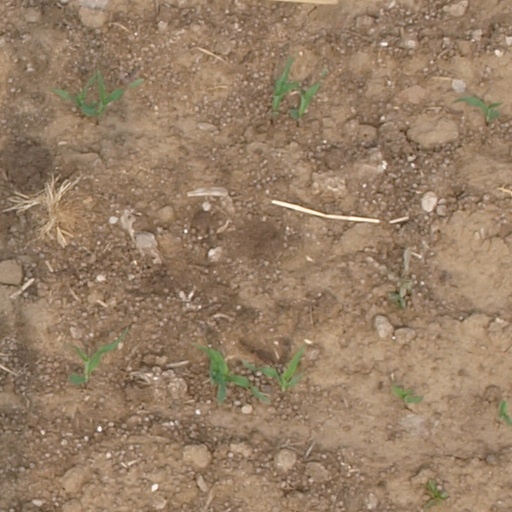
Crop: maize; corn